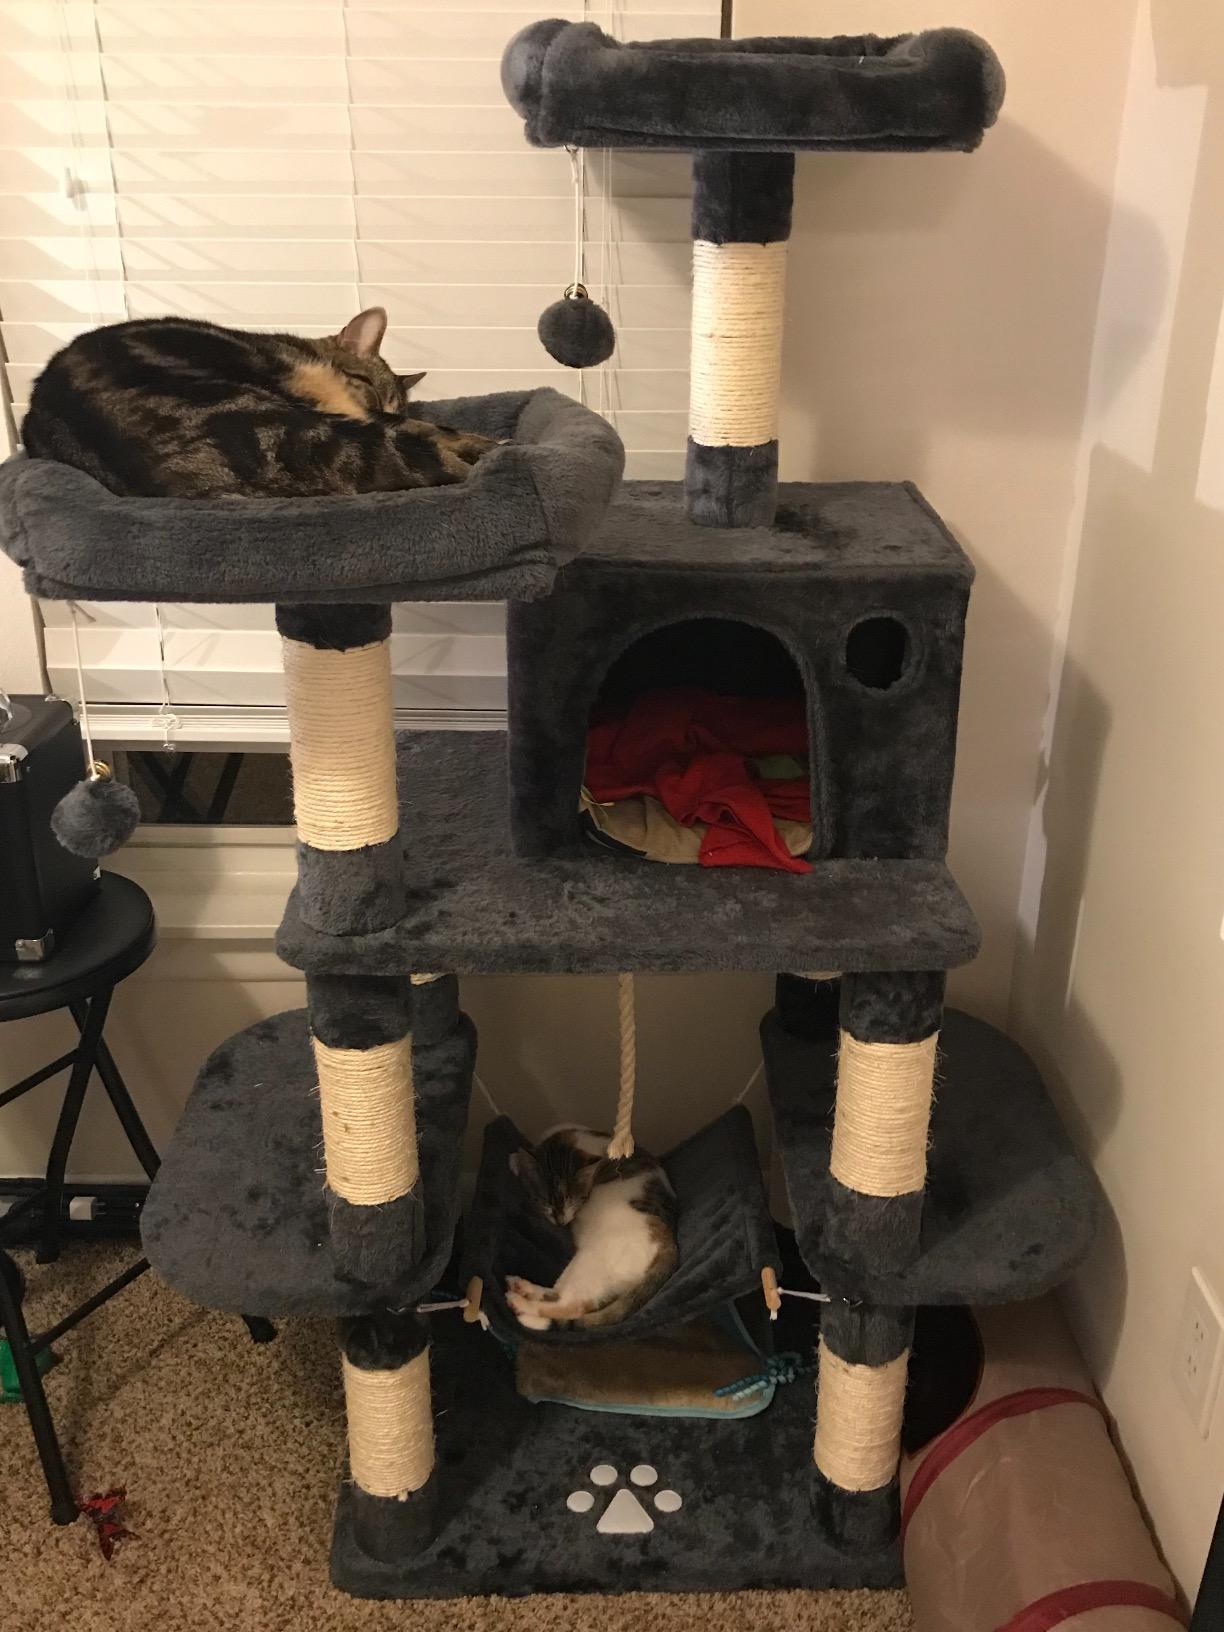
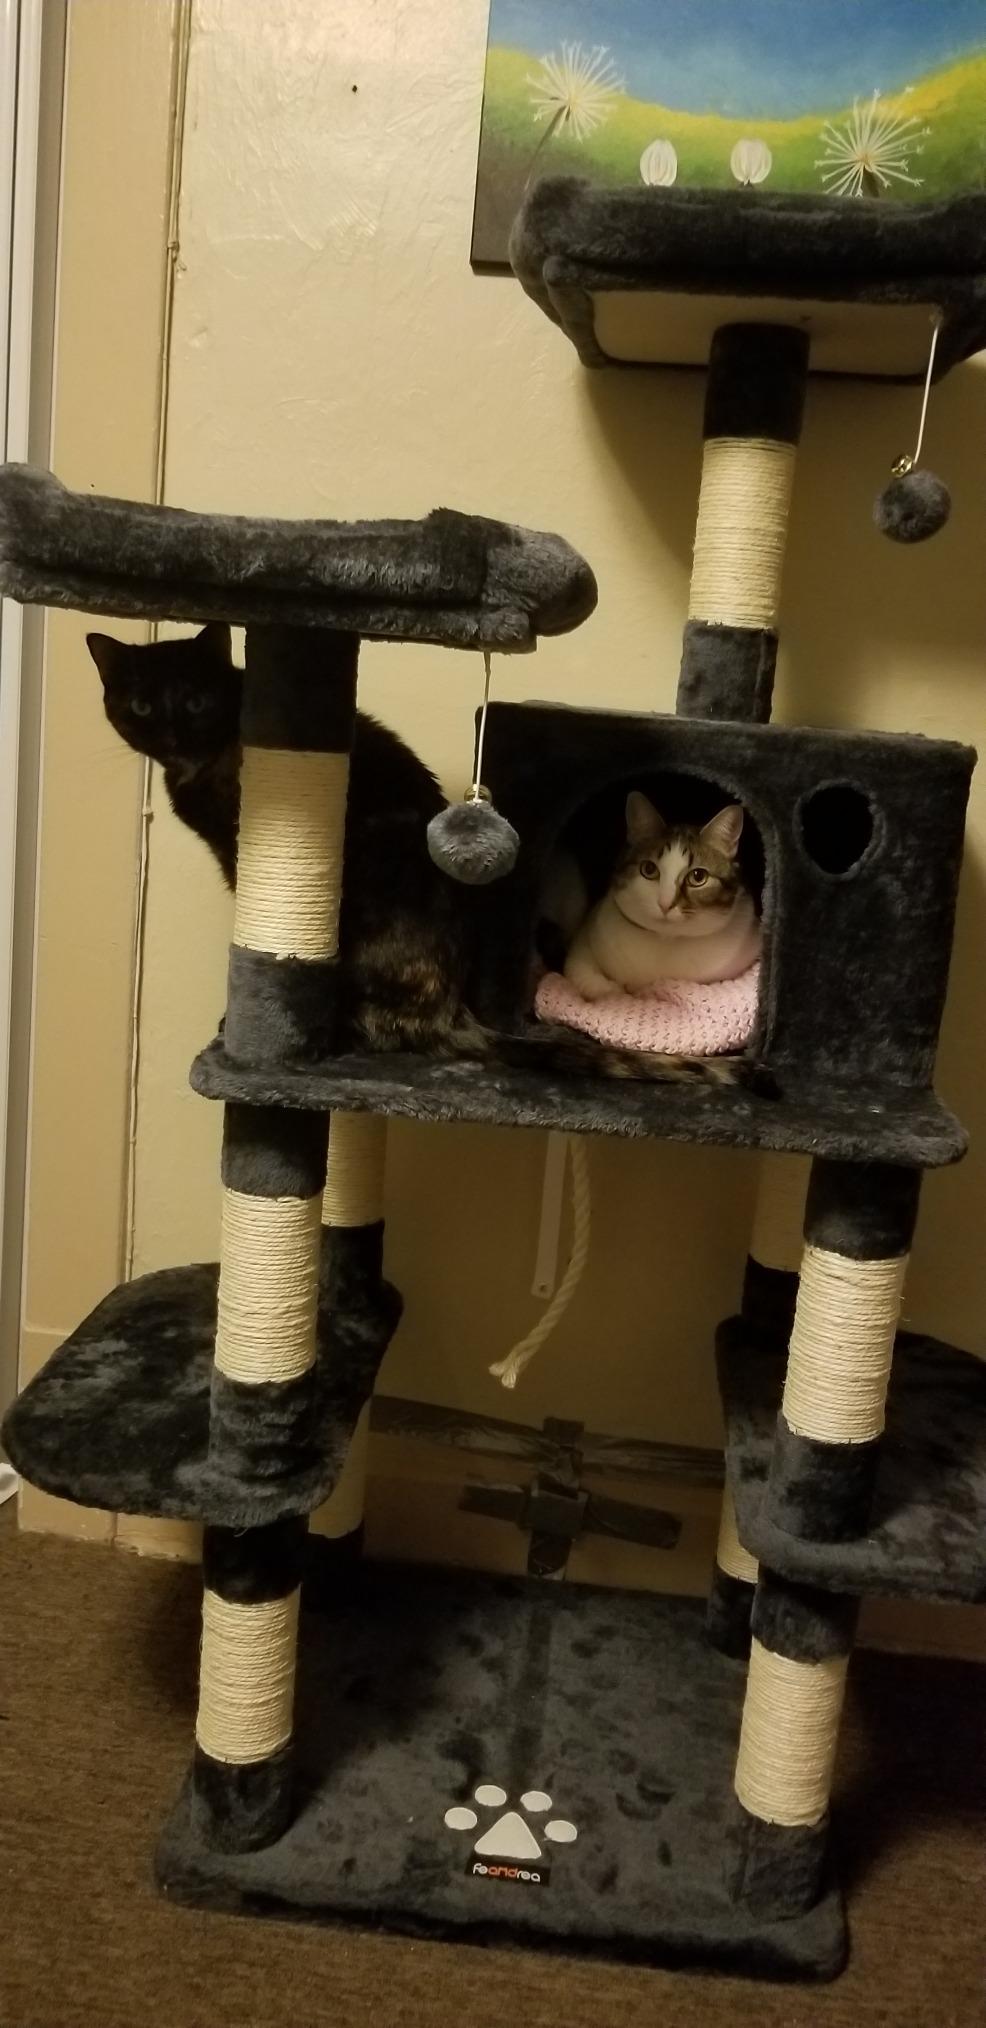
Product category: items_cat tree
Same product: yes